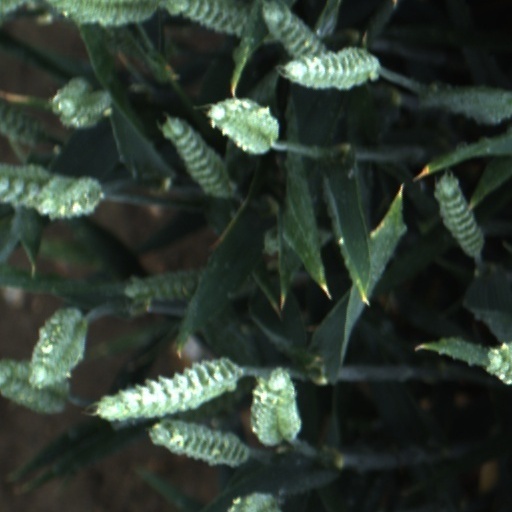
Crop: wheat